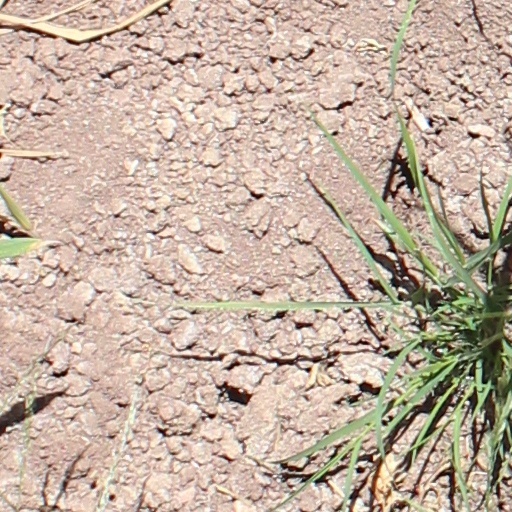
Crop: wheat